Homenaje a Dos Leyendas (2014)

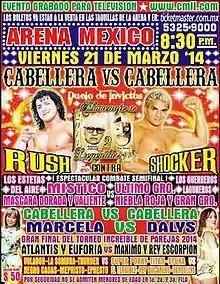
The official poster of the event

"Homenaje a Dos Leyendas" (2014) (Spanish for "Homage to Two Legends") was a professional wrestling supercard show event, scripted and produced by Consejo Mundial de Lucha Libre (CMLL; "World Wrestling Council"). The "Dos Leyendas" show took place on March 21, 2014 in CMLL's main venue, Arena México, Mexico City, Mexico. The event was to honor and remember CMLL founder Salvador Lutteroth, who died in March 1987. Starting in 1999 CMLL honored not just their founder during the show, but also a second "lucha libre" legend, making it their version of a Hall of Fame event. For the 2014 show CMLL commemorated the life and career of wrestler and lucha film star Rayo de Jalisco Sr. This was the 16th March show held under the "Homenaje a Dos Leyendas" name, having previously been known as "Homenaje a Salvador Lutteroth" from 1996 to 1998.